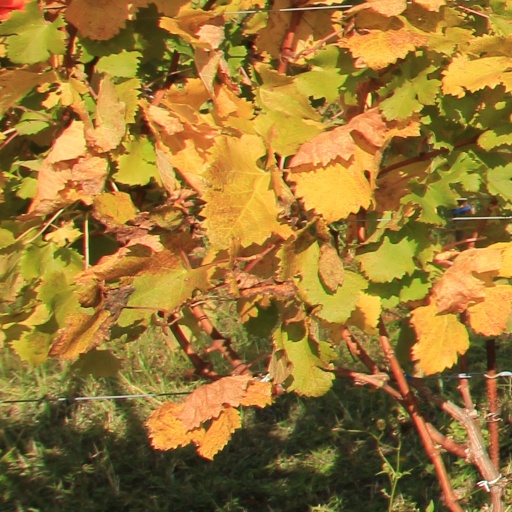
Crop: grape